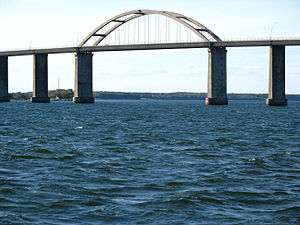
Rudkøbing / Infrastruktur og transport
Langelandsbroen, der blev indviet i 1962
Langelandsbroen ved Rudkøbing.
Rudkøbing er den største by på Langeland og øens hovedby med 4.565 indbyggere, beliggende 16 km sydøst for Svendborg, 9 km vest for Spodsbjerg, 26 km nord for Bagenkop og 30 km syd for Lohals. Byen ligger midt på øens vestside ud mod Det Sydfynske Øhav. Rudkøbing hører som resten af Langeland til Langeland Kommune og ligger i Region Syddanmark.